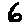
Label: 6